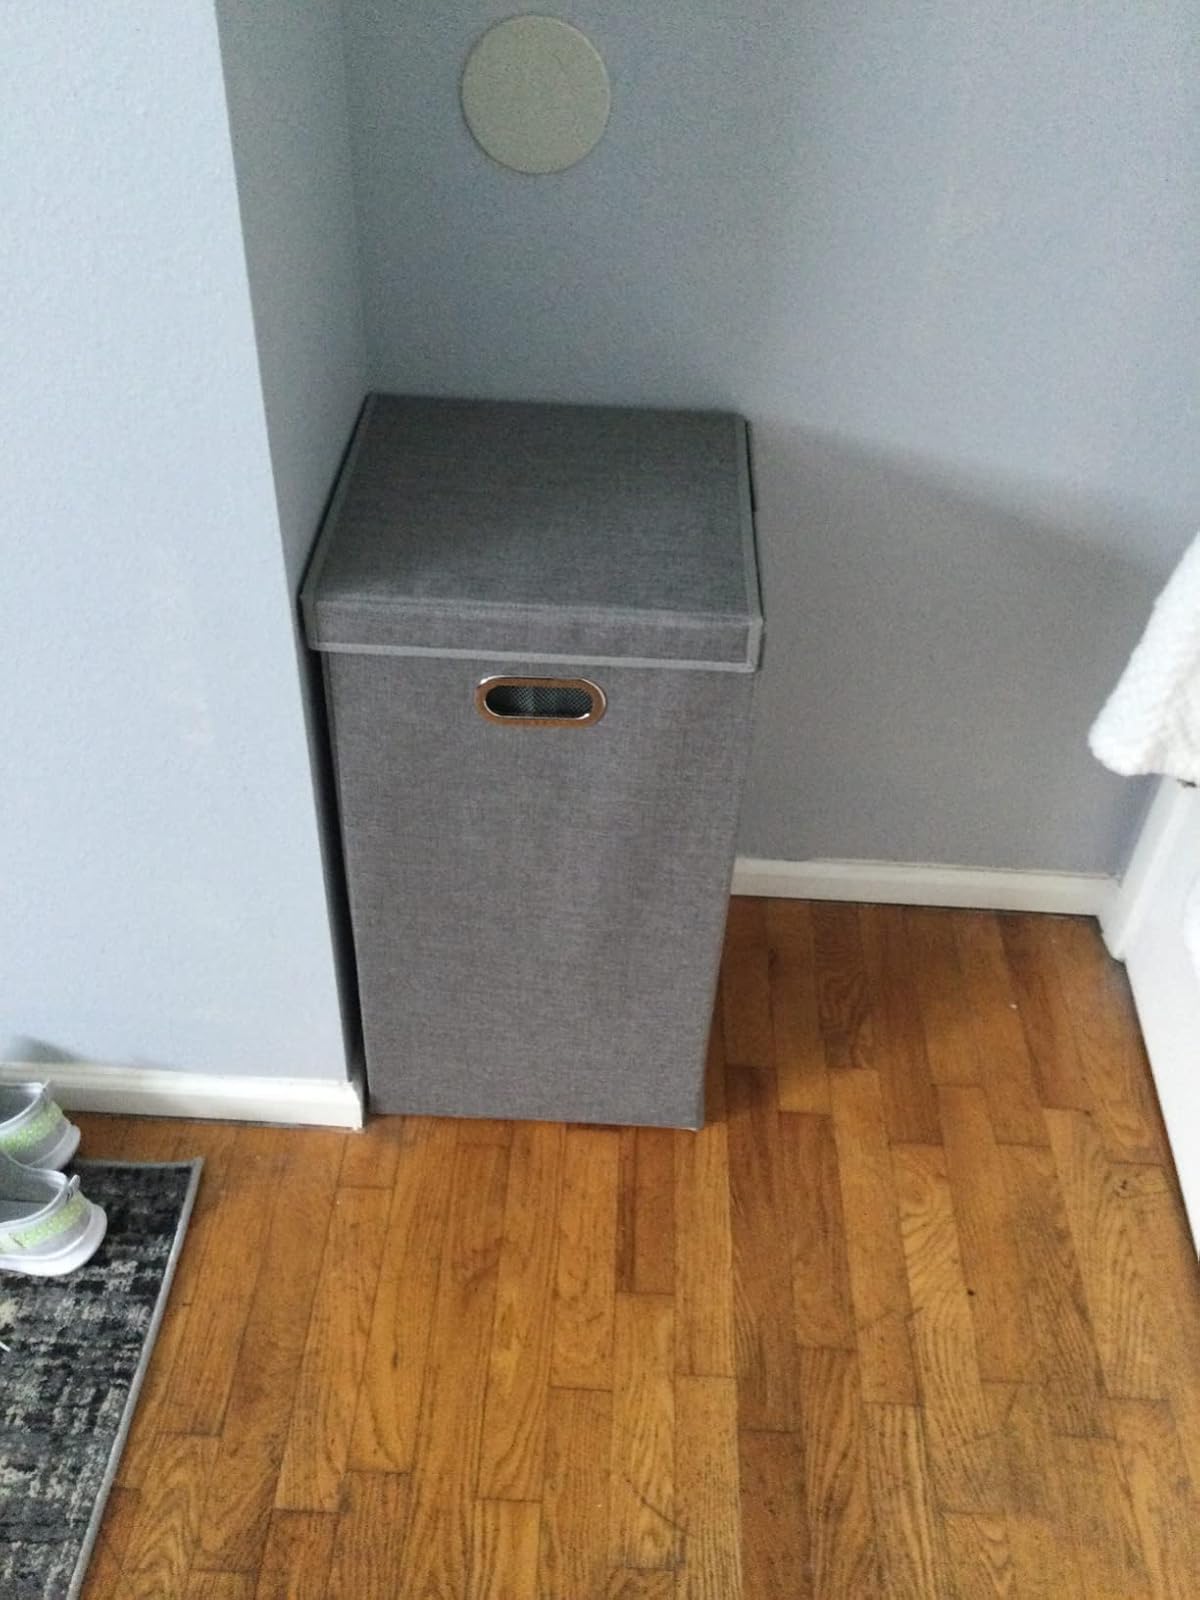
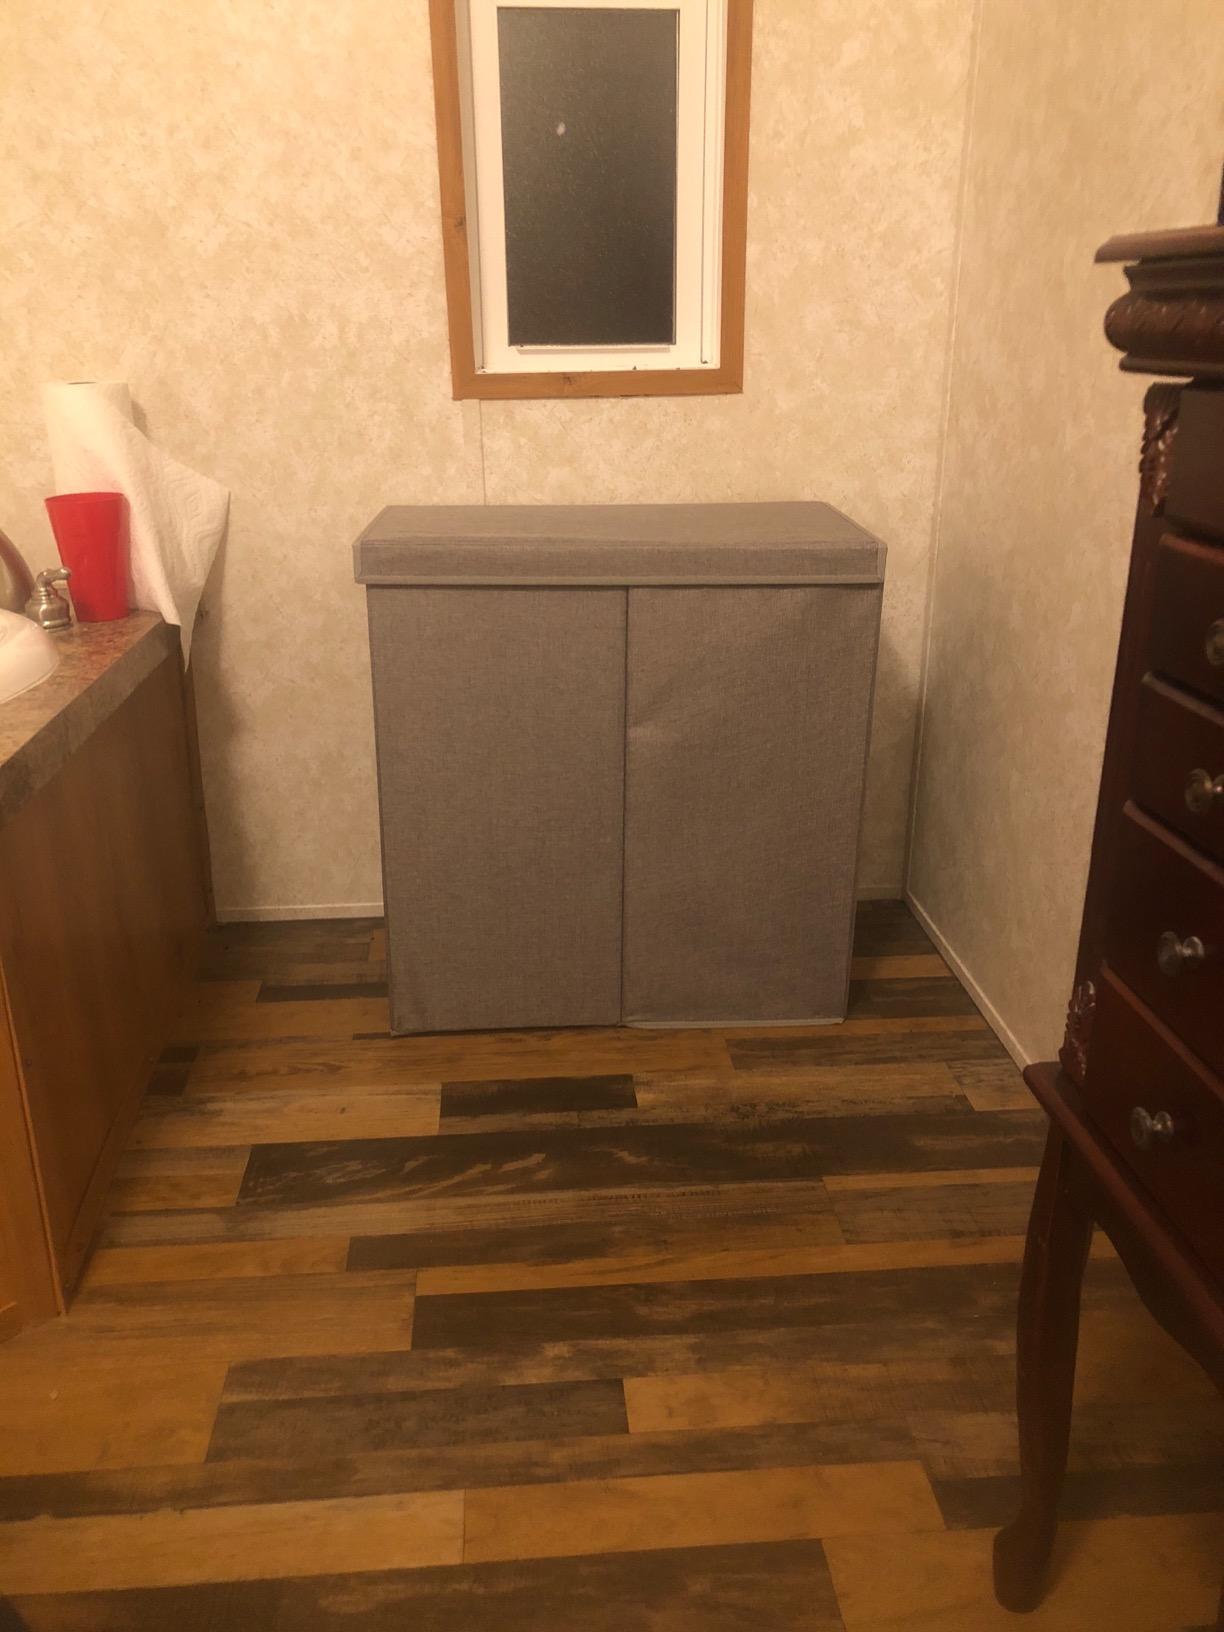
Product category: items_hamper
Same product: no